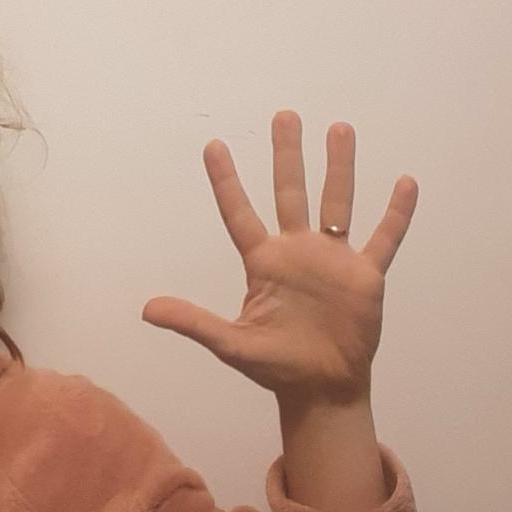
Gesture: palm